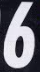
Number: 6